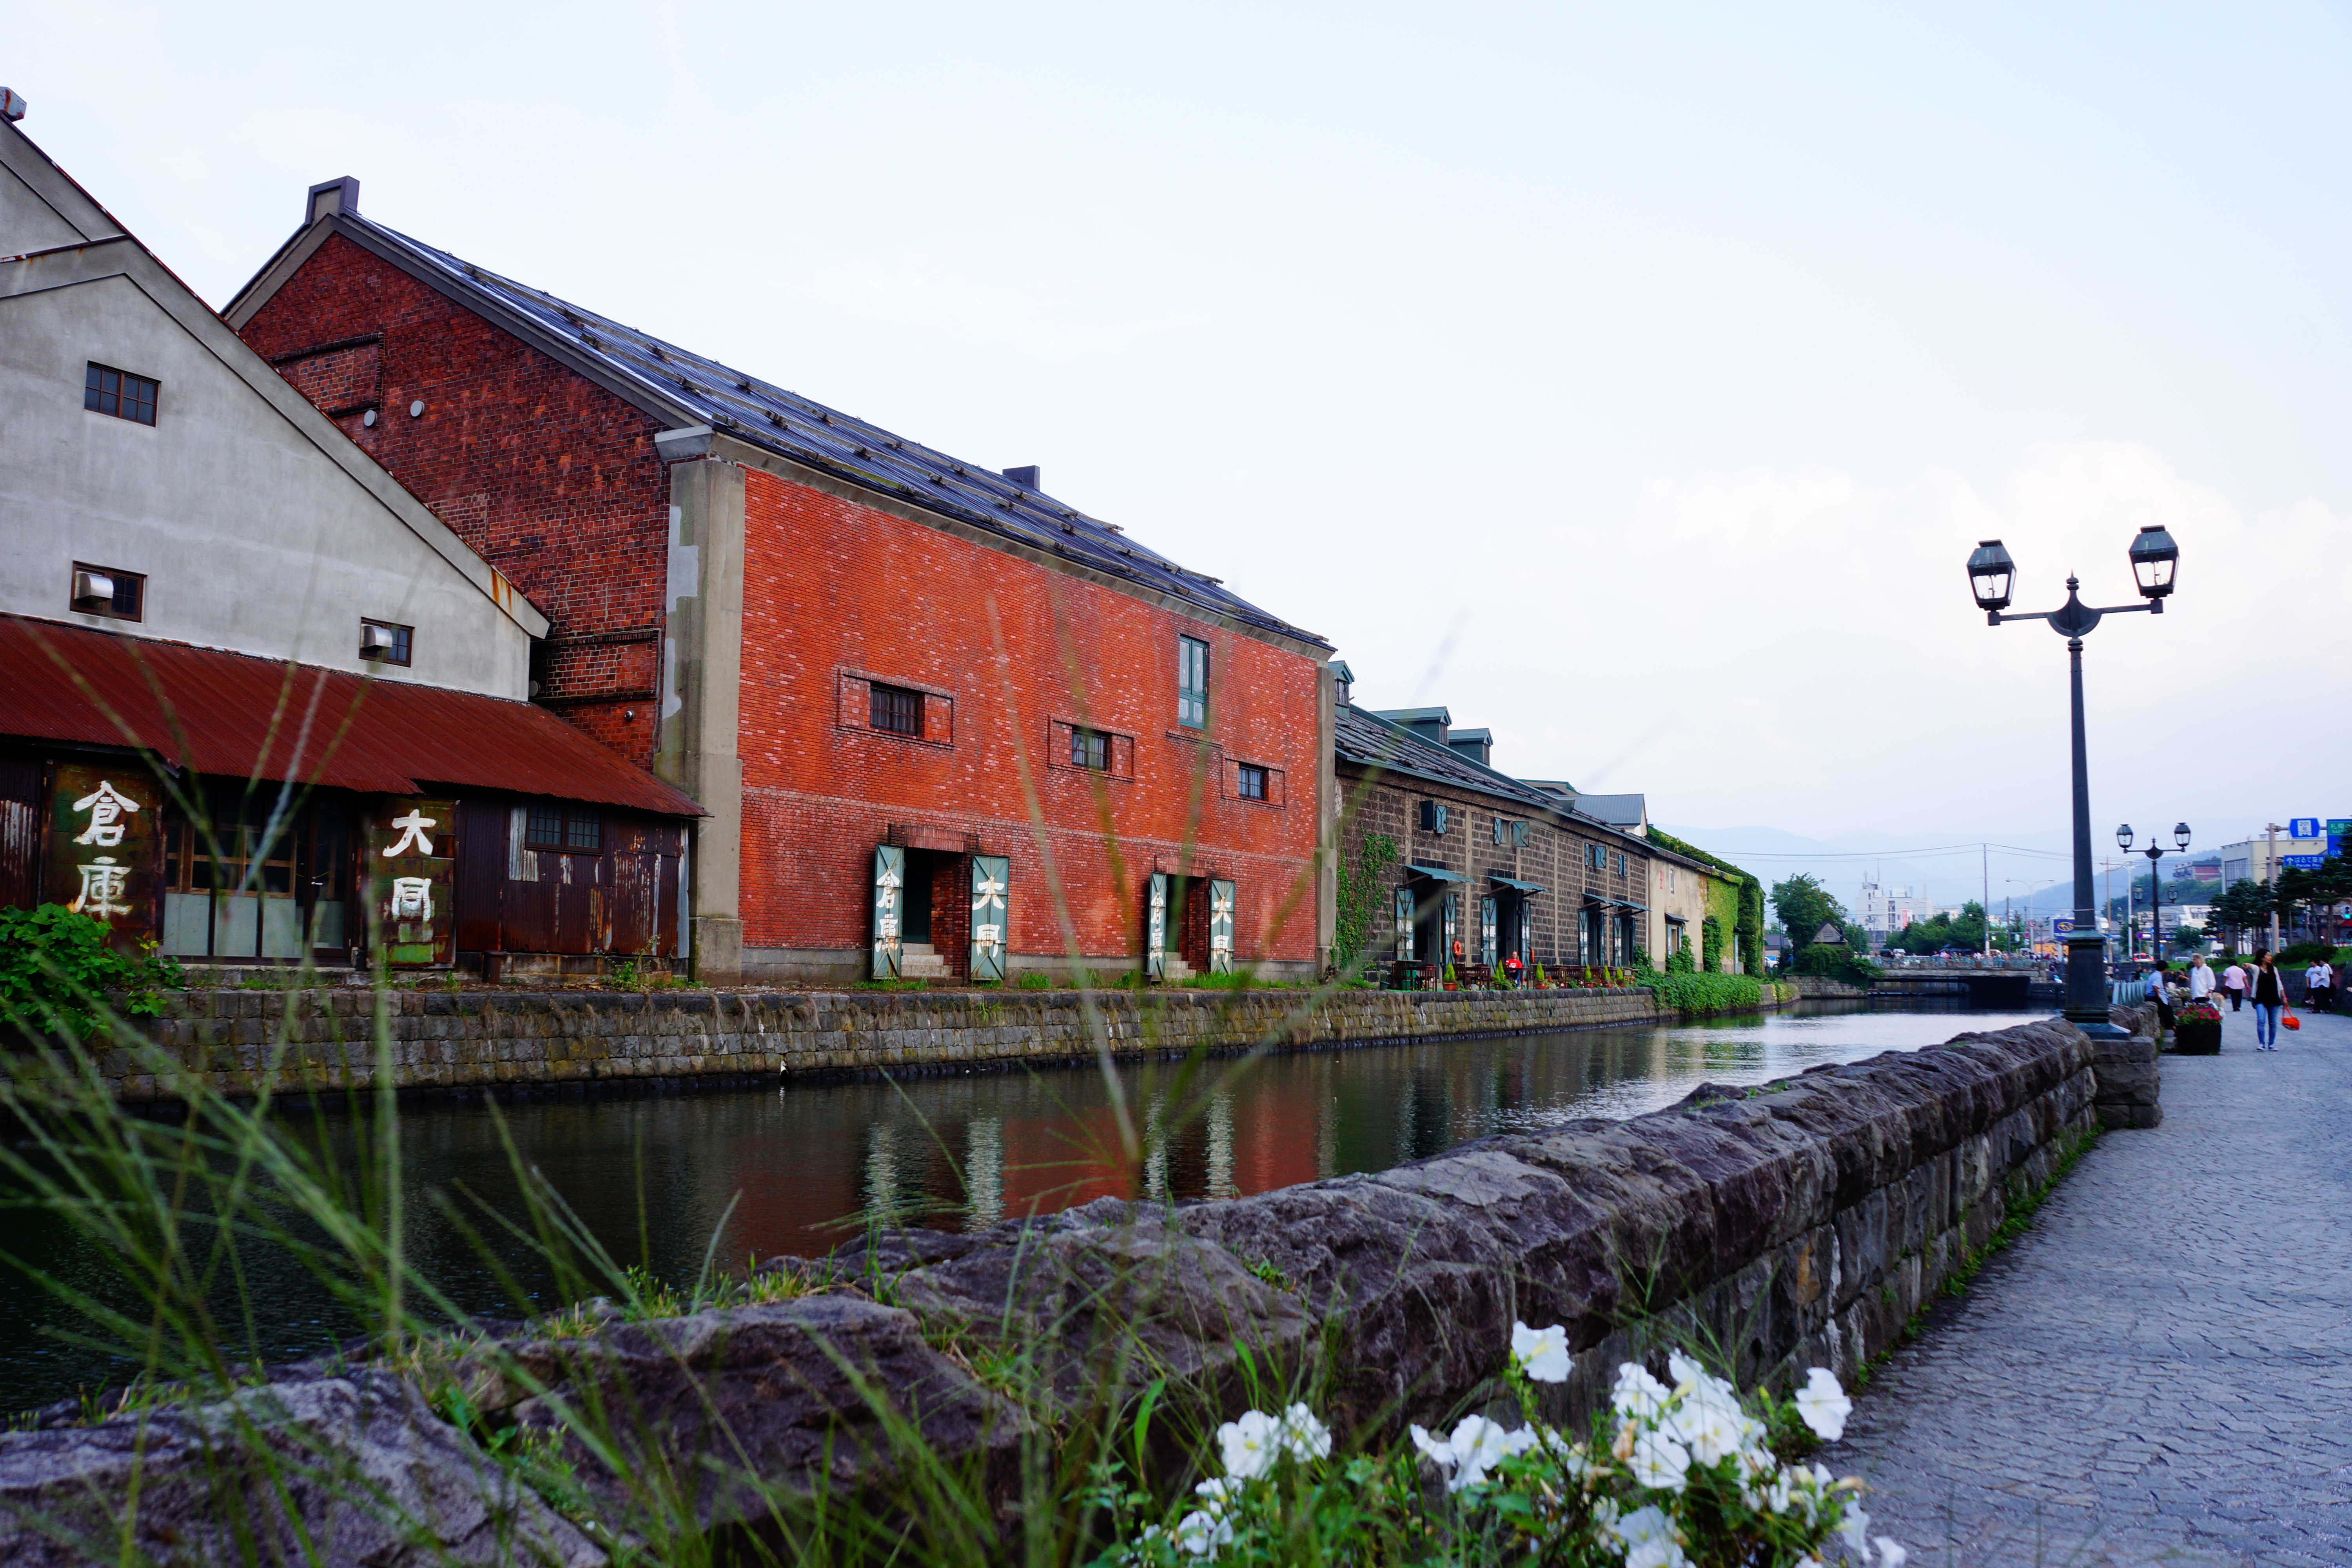
town, river, canal, walkway, transport, tourism, waterway, hokkaido, rural area, otaru